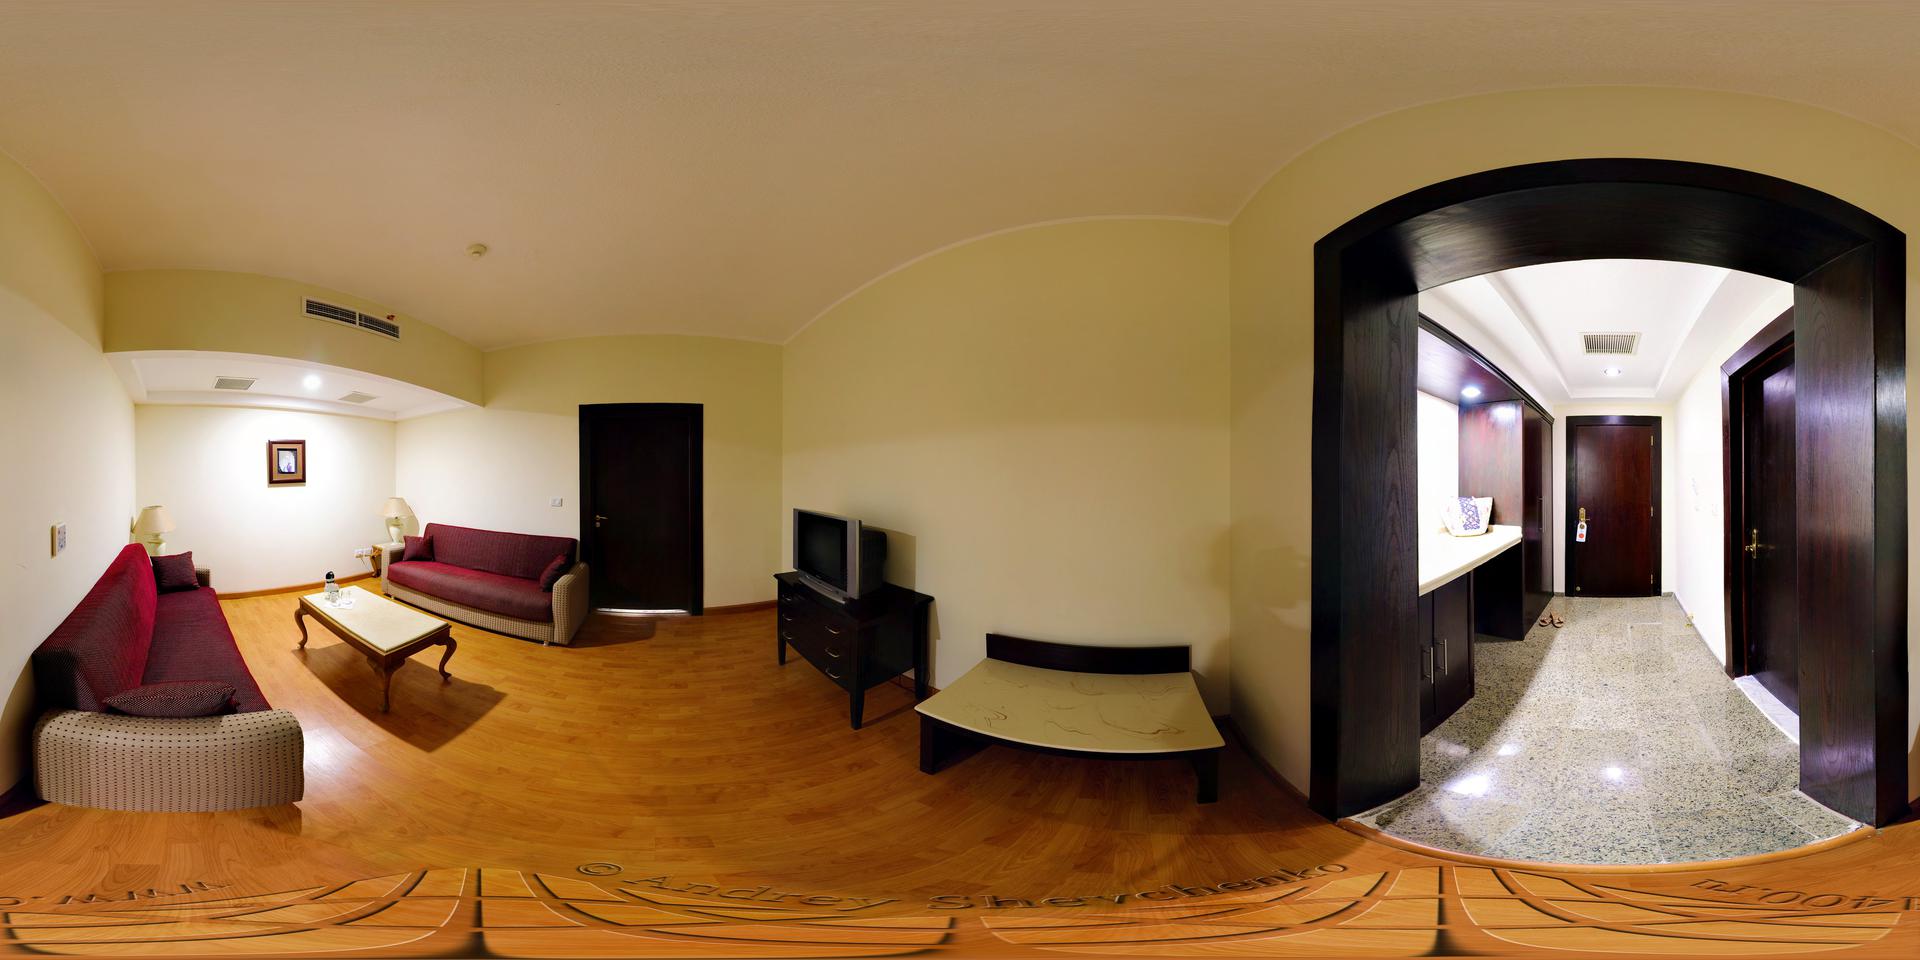
Referred object: Sofa next to the door

Referred object: the black television on the wooden stand

Referred object: the TV opposite the long red sofa